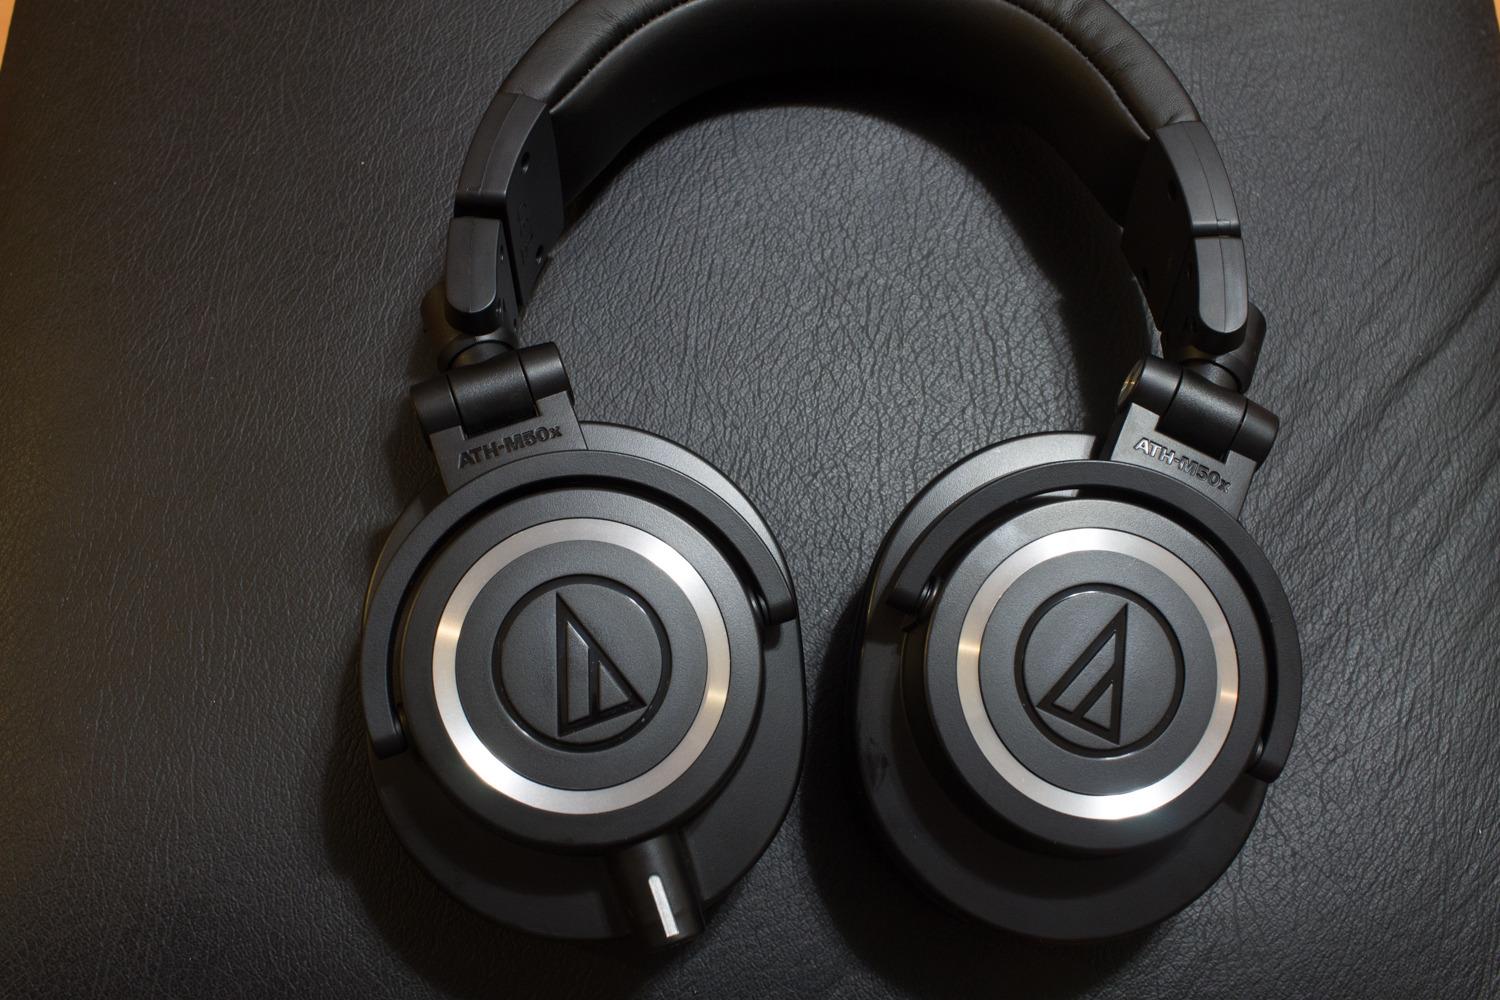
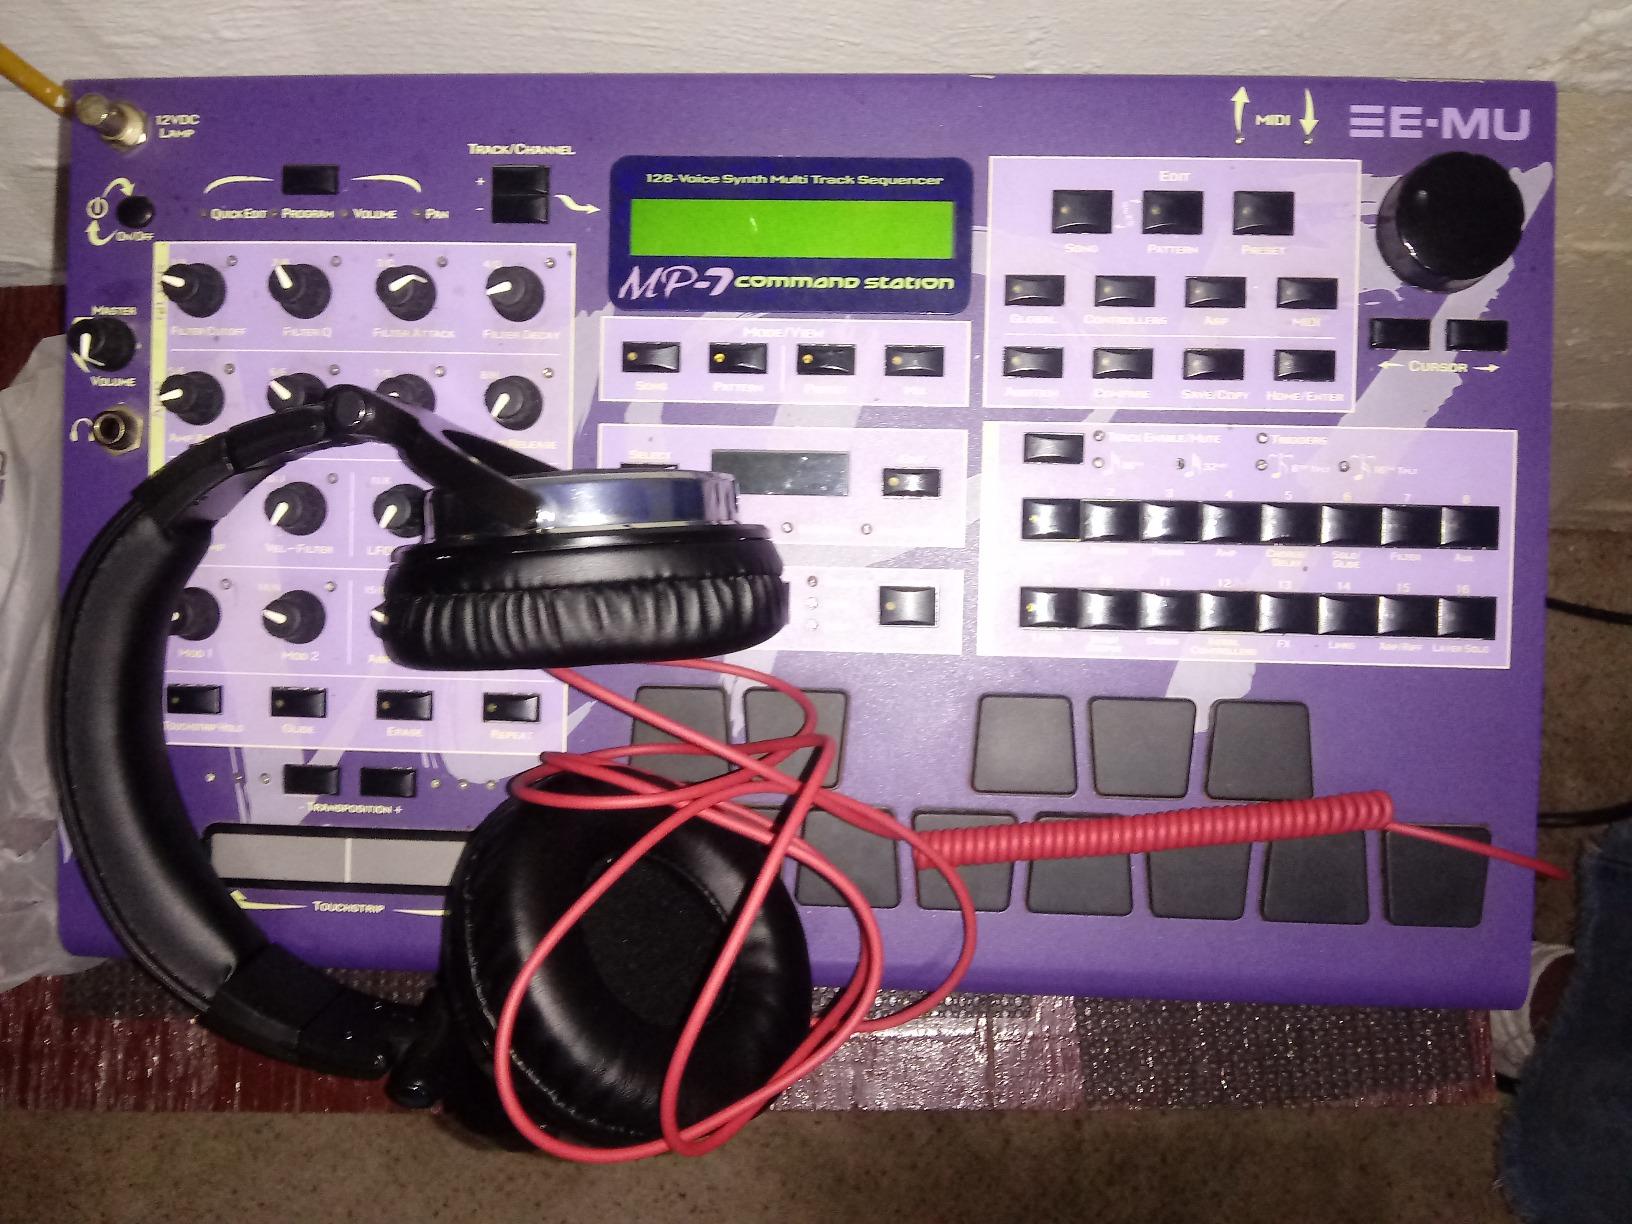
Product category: headphones
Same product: no